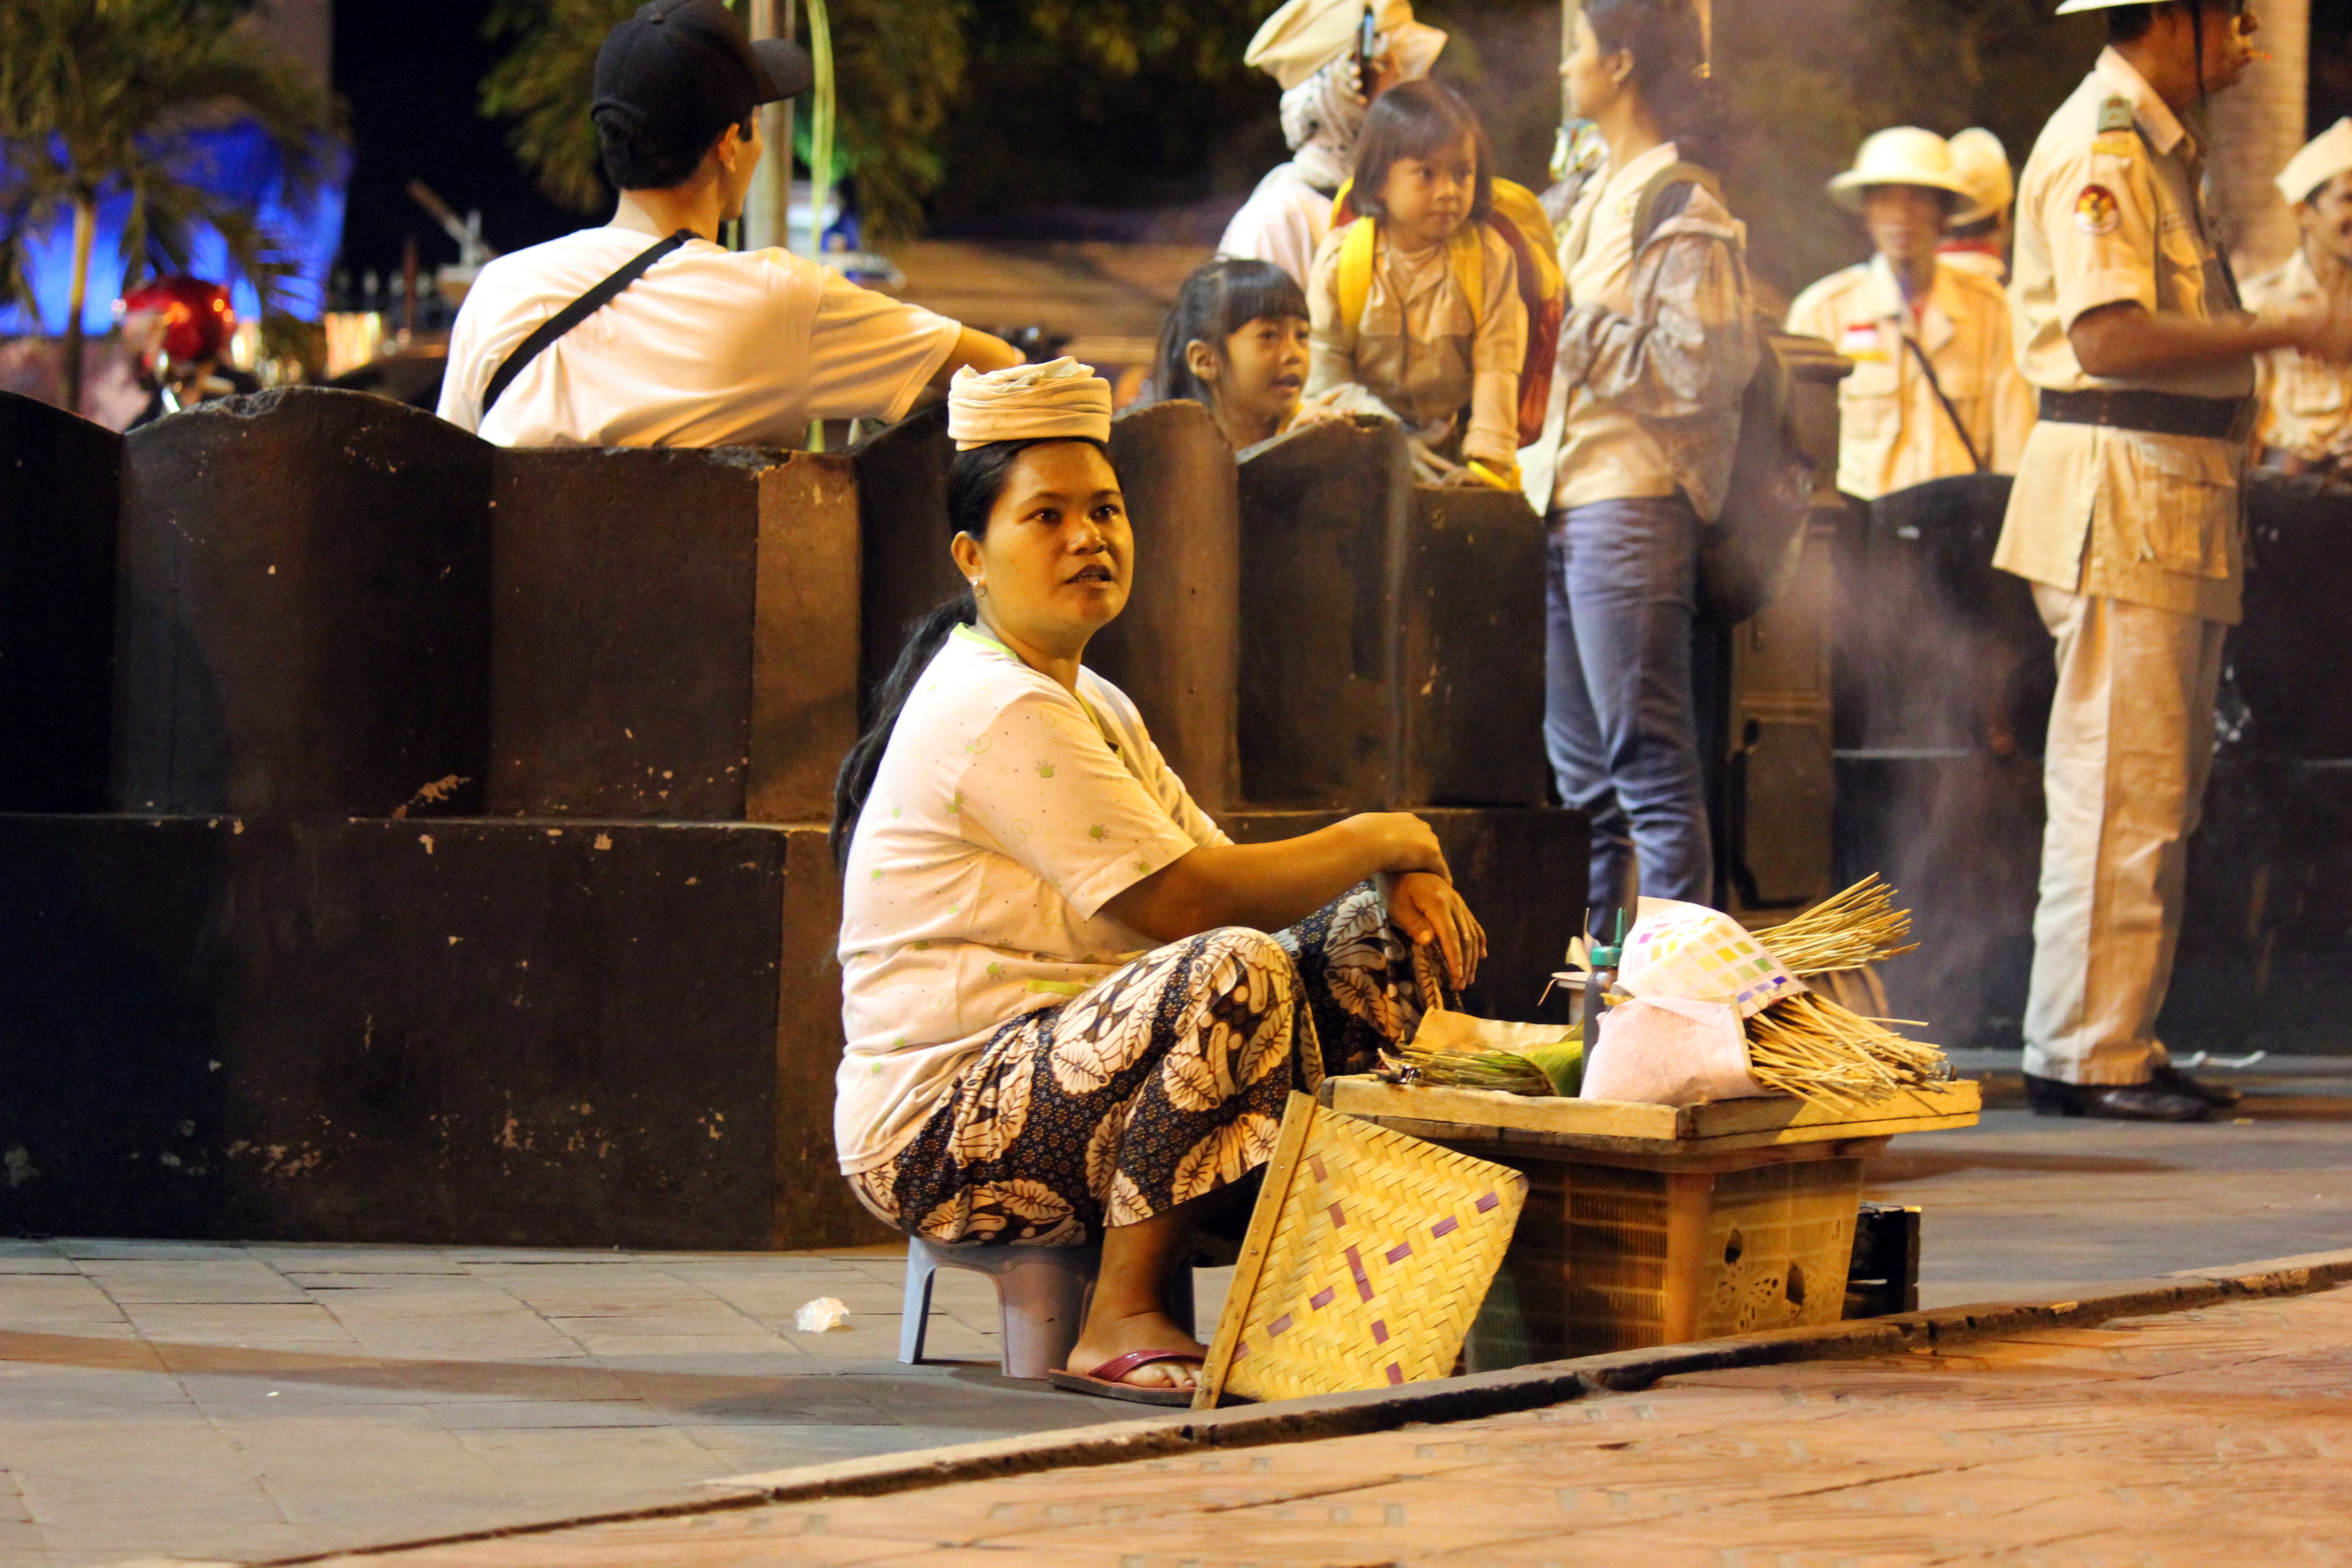
road, street, asian, food, asia, performance art, temple, tradition, batik